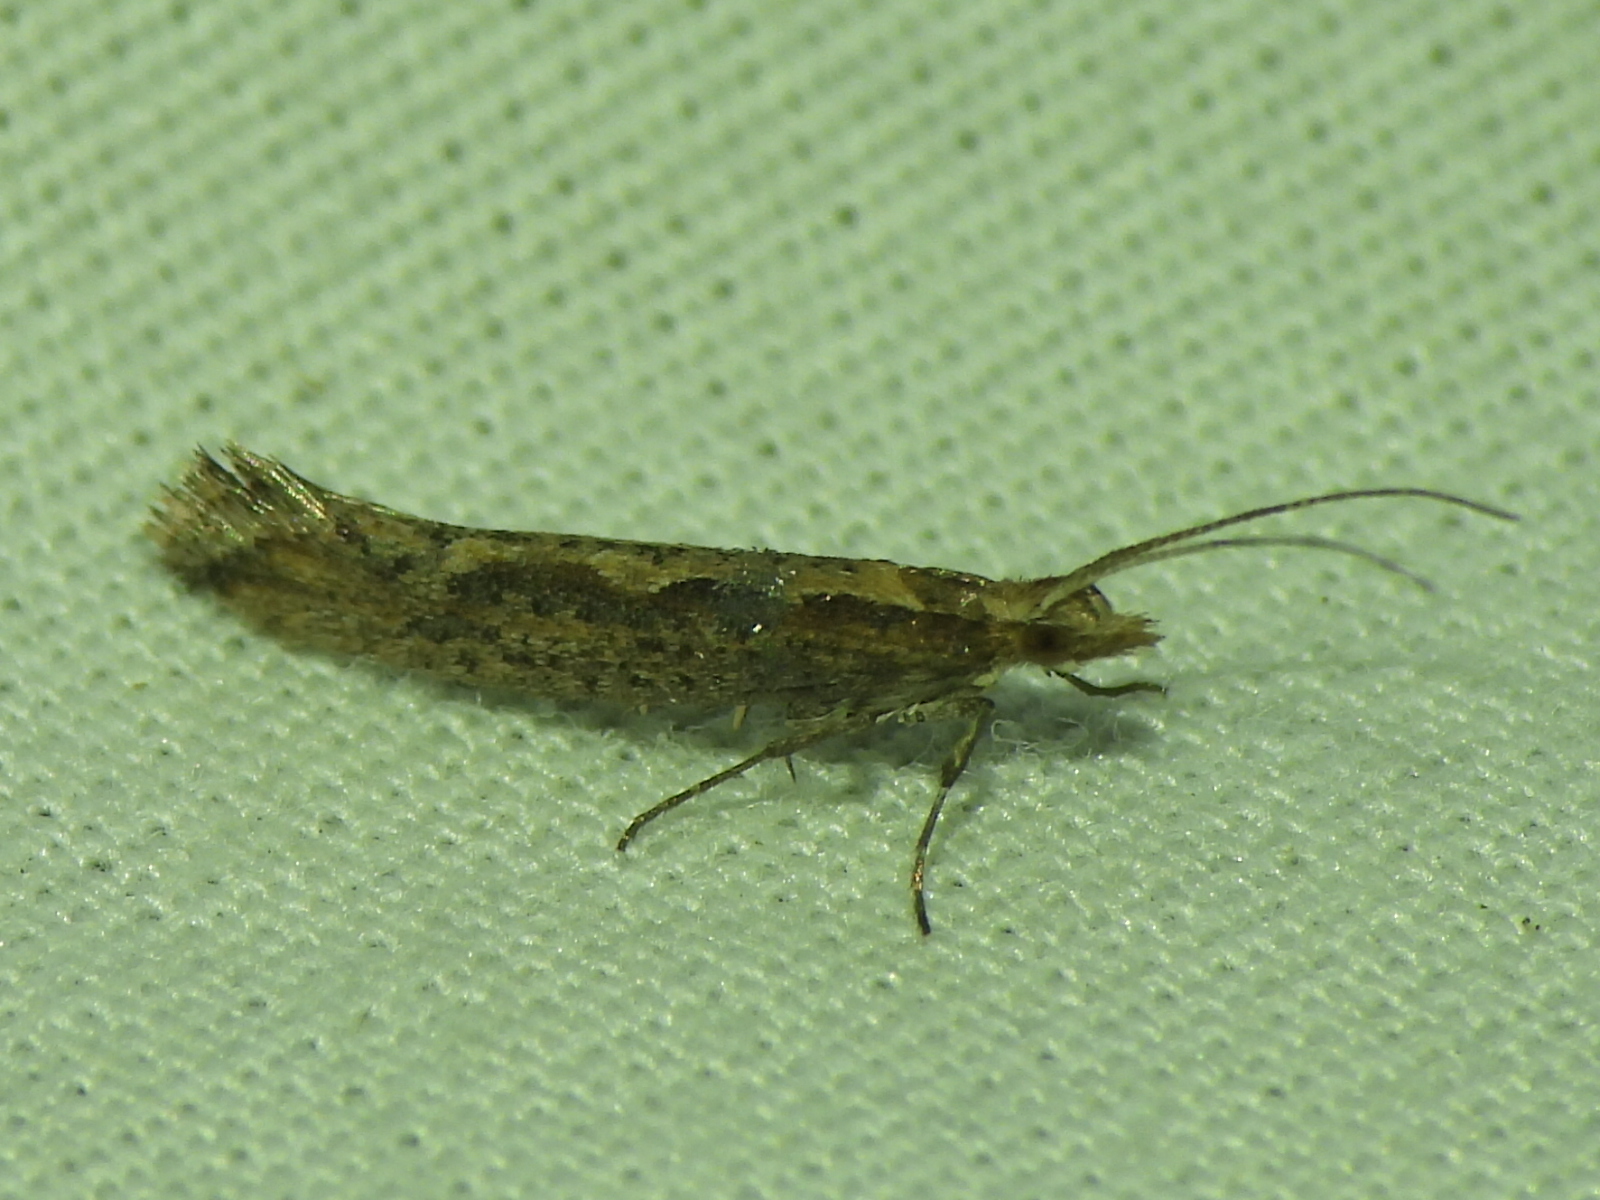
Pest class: diamondback_moth